Ran Samanalayo

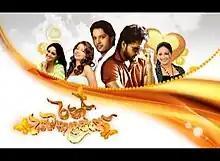
Official Poster for "Ran Samanalayo"

Ran Samanalayo (Sinhala: රන් සමනළයෝ) is a Sri Lankan television drama broadcast by Independent Television Network. The series first aired on 8 June 2011 and concluded on 25 May 2012. This is a mega hit of Sandaruwan Jayawickrama after "Sulanga". Ran Samanalayo has been rated by many surveys as the most popular teledrama at 8:00pm. Actor Saranga Disasekara was awarded as the most popular actor of the year 2011 at Raigam Tele'es for his acting in this teledrama. Ran Samanalayo is special for its attractive color combination of costumes and other relevant things.